Anzac Memorial

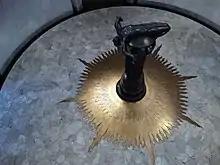
Rayner Hoff's "Sacrifice" sculpture

The building is constructed of concrete, with an exterior cladding of pink granite, and consists of a massed square superstructure with typically Art Deco setbacks and buttresses, punctuated on each side by a large arched window of yellow stained glass, and crowned with a ziggurat-inspired stepped roof. It is positioned atop a cruciform pedestal within which are located administrative offices and a small museum. The interior is largely faced in white marble, and features a domed ceiling adorned with 120,000 gold stars – one for each of those men and women from New South Wales who served during World War I. Access to the main hall is provided via broad stairways on each side of the building's north–south axis, while ground-level doorways on the east and west sides offer entry to the lower section. The main focus of the interior is Rayner Hoff's monumental bronze sculpture of a deceased youth, representing a soldier, held aloft on his shield by a caryatid – three female figures, representing his mother, sister and wife. The male figure's nudity was considered shocking at the time of the monument's opening, and it is said to be the only such representation of a naked male form within any war memorial. Two other even more controversial figural sculptures designed by Hoff—one featuring a naked female figure—were never installed on the eastern and western faces of the structure as intended, partly as a result of opposition from high ranking representatives of the Catholic Church. The building's exterior is adorned with several bronze friezes, carved granite relief panels and twenty monumental stone figural sculptures symbolising military personnel, also by Hoff. Immediately to the north of the ANZAC Memorial is a large rectangular "Lake of Reflections" flanked by rows of poplars. The poplars, not native to Australia, symbolise the areas of France in which Australian troops fought. Original plans called for the construction of similar pools on each of the other sides of the building, but these were never built.